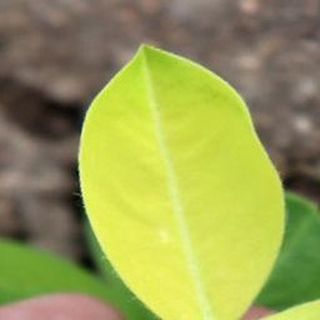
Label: groundnut_nutrition_deficiency